Fennagh, County Carlow

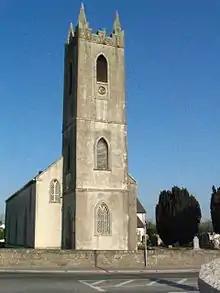
All Saints' Church, Fennagh

Fennagh, local name Fenagh, is a village, civil parish and townland in County Carlow, Ireland. 15 km south of Carlow town, it lies on the R724 road between Bagenalstown (Muine Bheag) and Myshall. The nearest town is Bagenalstown, 7.5 km to the west.